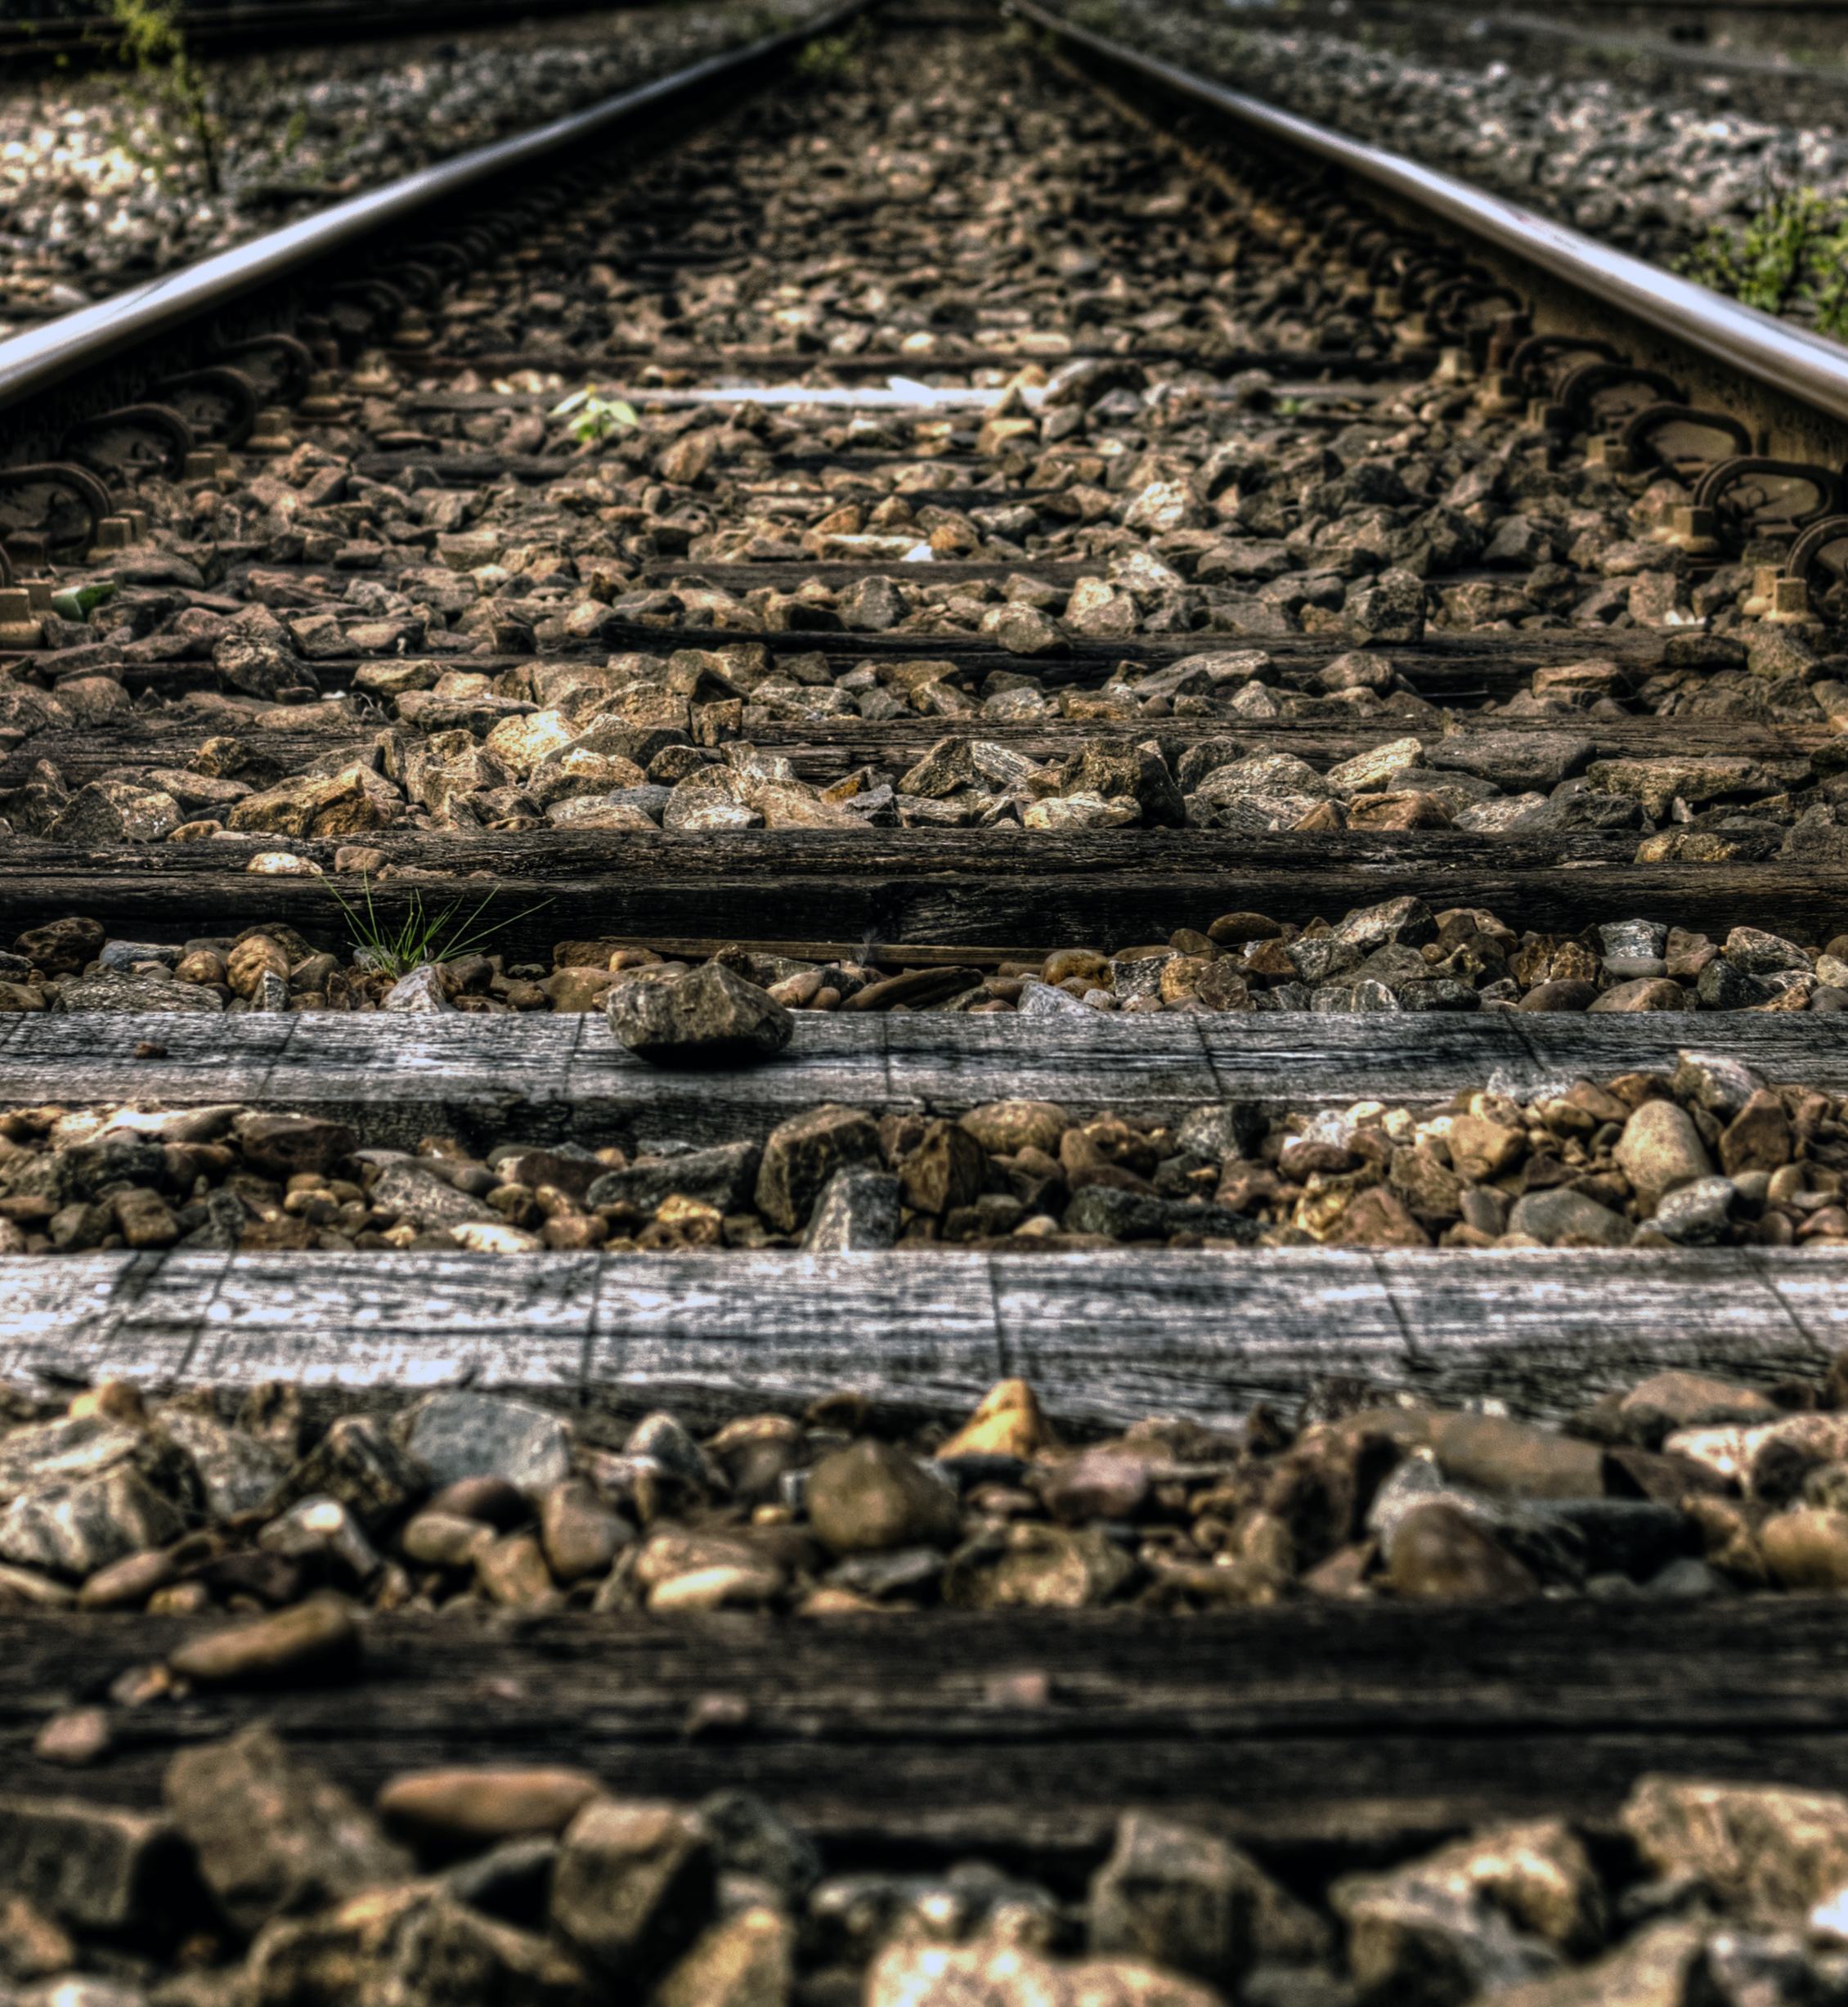
path, wood, track, railway, railroad, train, soil, public transportation, straight, rails, way